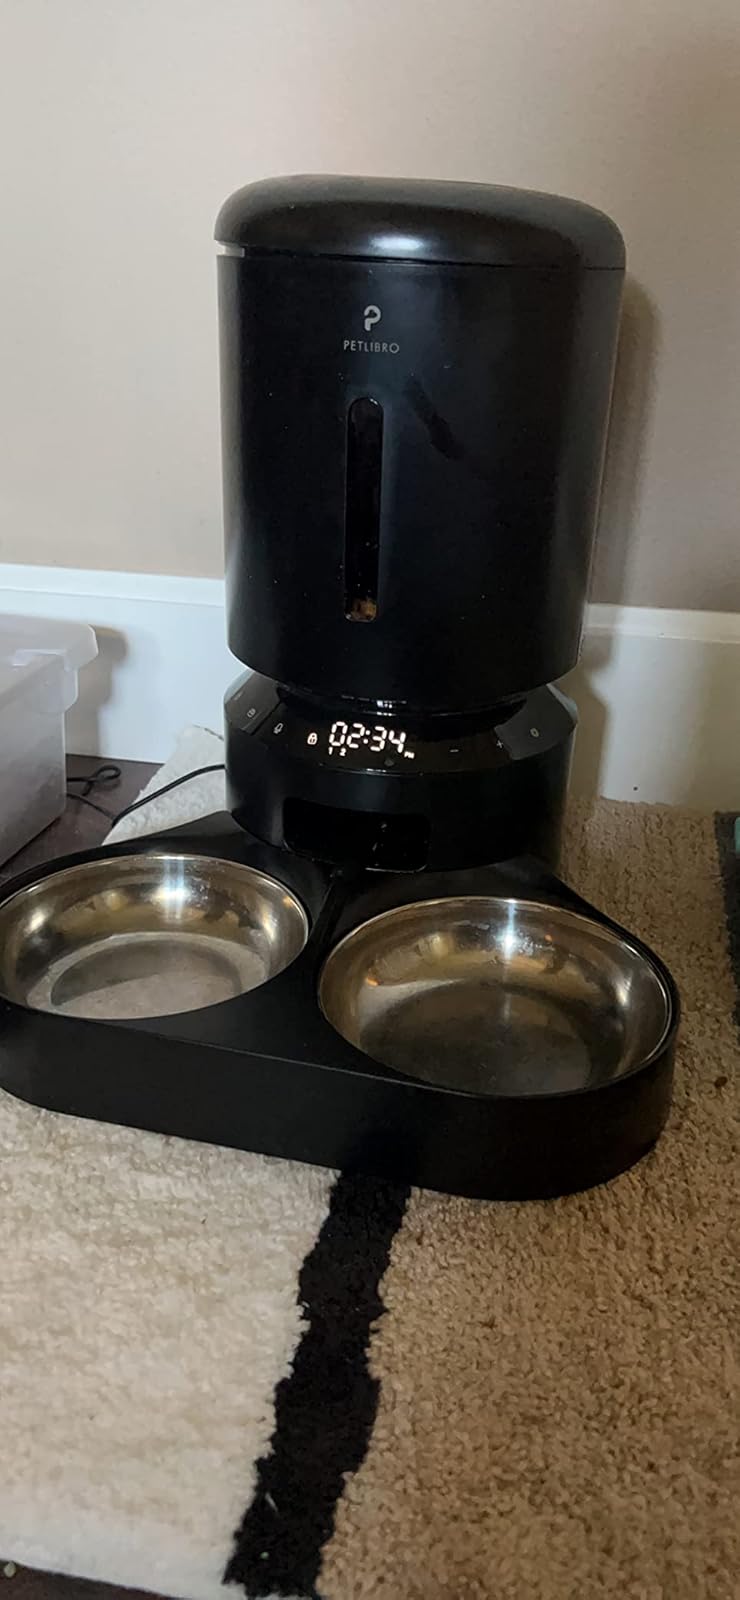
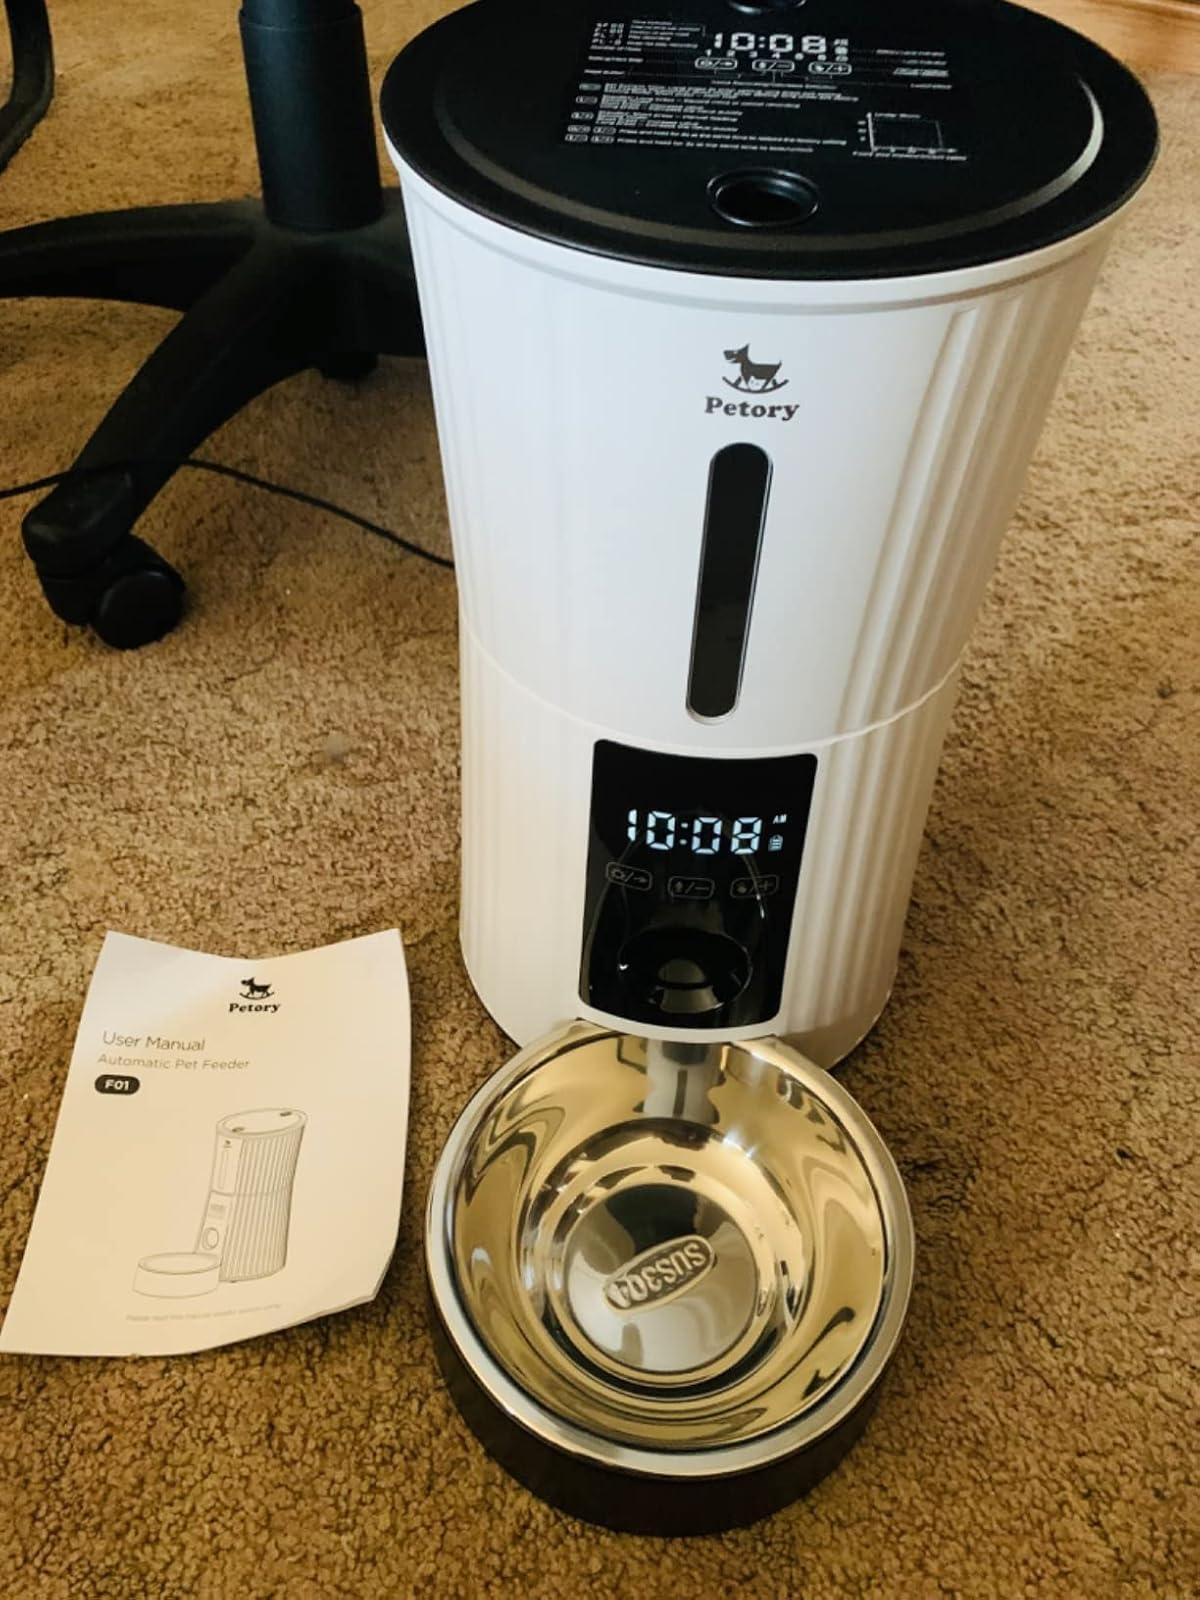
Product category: items_feeder
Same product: no